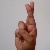
The image shows a hand gesture representing the letter 'R' in Indian Sign Language.